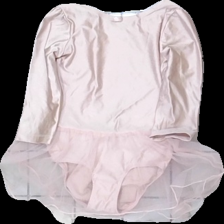
View: front
Type: Dress
Category: Children
Brand: Lindex
Colors: Pink
Material: 100% nylon
Pattern: Transparent
Cut: C-collar
Size: 122
Season: All
Price range: <50
Recommended usage: Reuse
Description: klänning med genomskinlig kjol